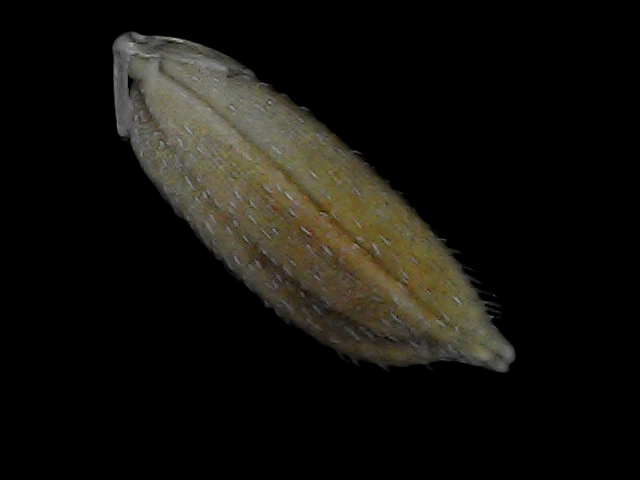
Rice variety: Bd93